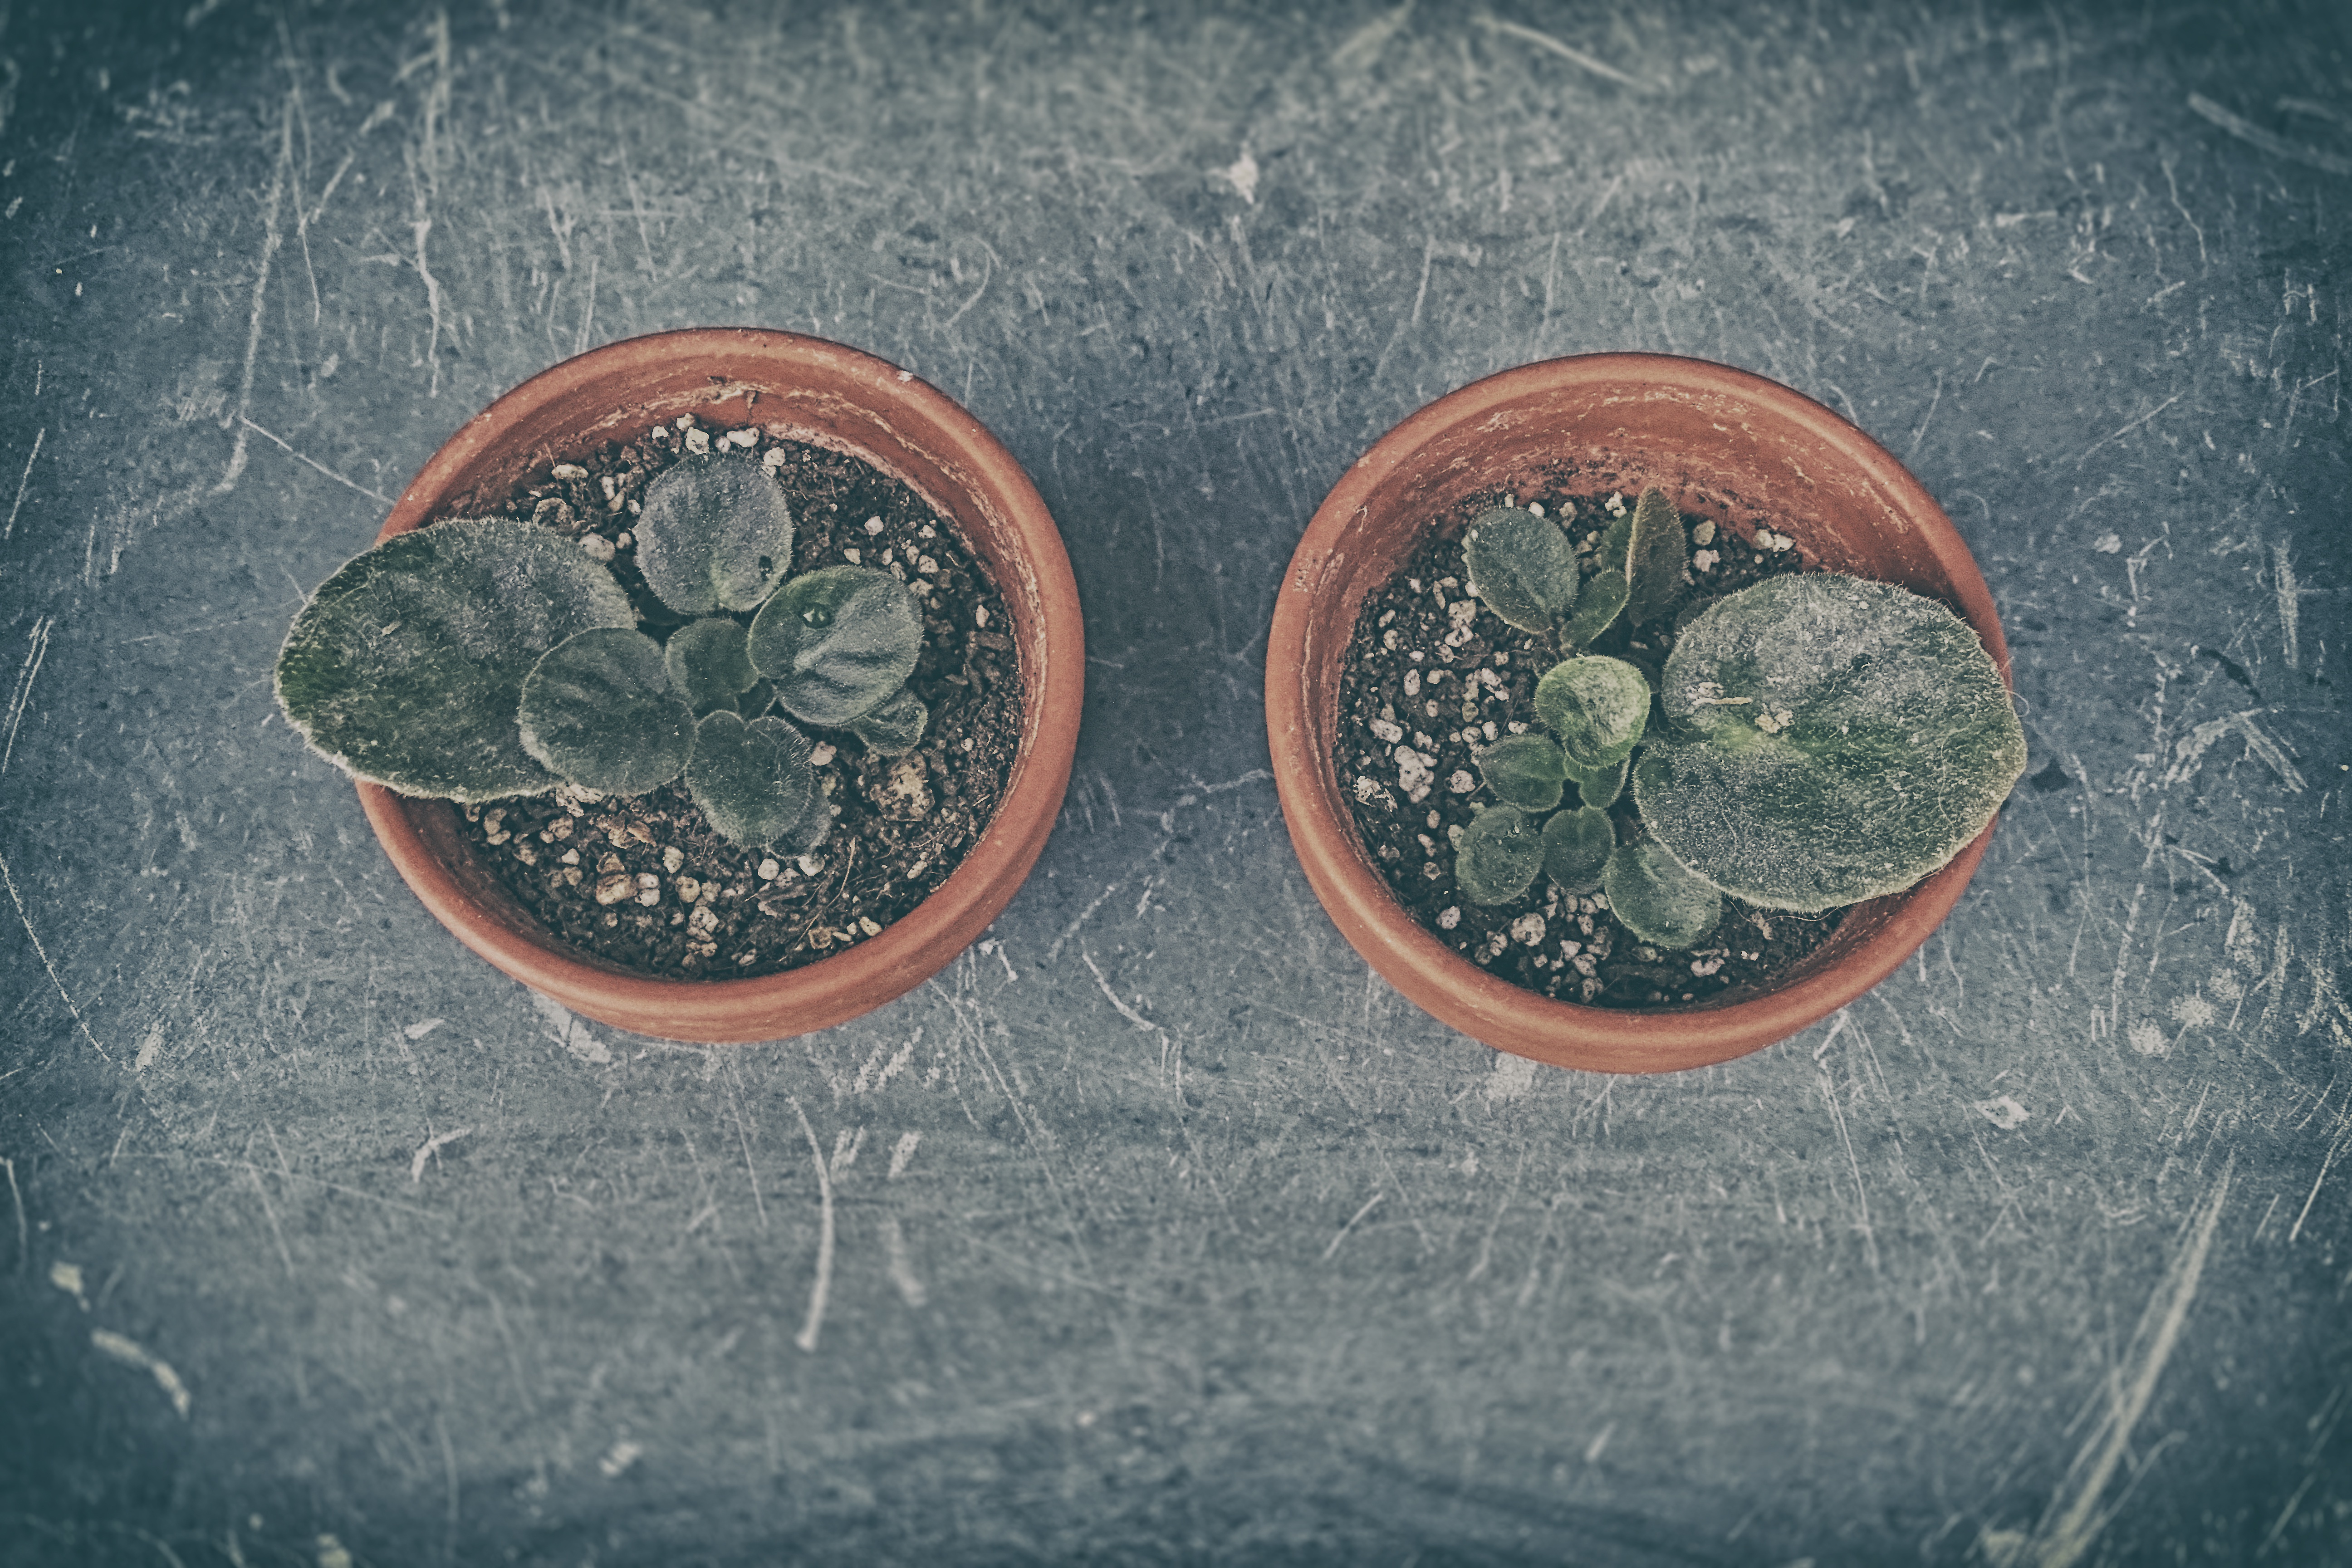
plant, leaf, green, circle, macro photography